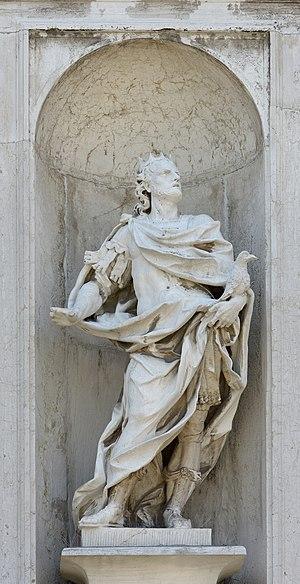
Eglise San Stae à Venise.